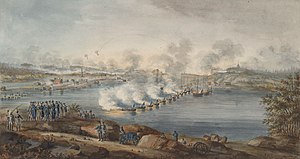
Den finske krig / Sommeren 1809 og fredsaftalen
Træfningen ved Ratan
Den finske krig blev udkæmpet mellem Sverige-Finland og det Russiske Kejserdømme fra februar 1808 til september 1809. Som resultat af krigen blev det østlige af Sverige-Finland løsrevet fra Sverige og gjort til storhertugdømmet Finland som en del af det Russiske Kejserdømme. Af andre betydningsfulde resultater var Sveriges stænderrigsdags vedtagelse af en ny konstitution samt etableringen af Bernadotte-slægten som ny kongelinje i Sverige.